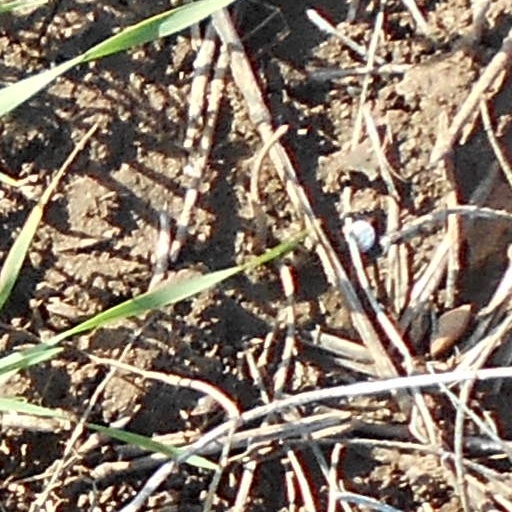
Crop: wheat